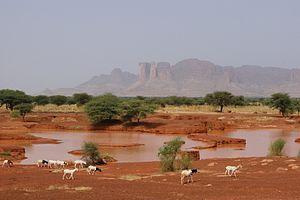
La savane d'acacia sahélienne est une écorégion terrestre définie par le Fonds mondial pour la nature, qui appartient au biome des prairies, savanes et brousses tropicales et subtropicales de l'écozone afrotropicale. Elle traverse tout le continent africain, de l'océan Atlantique à la mer Rouge, à travers le Sénégal, la Mauritanie, le Mali, le Burkina Faso, le Niger, le Nigeria, le Cameroun, le Tchad, la République centrafricaine, le Soudan, le Soudan du Sud, l'Érythrée et l'Éthiopie. Cette vaste zone, appelée « Sahel », forme une transition entre le désert du Sahara, au Nord, et les savanes arborées, plus au Sud.